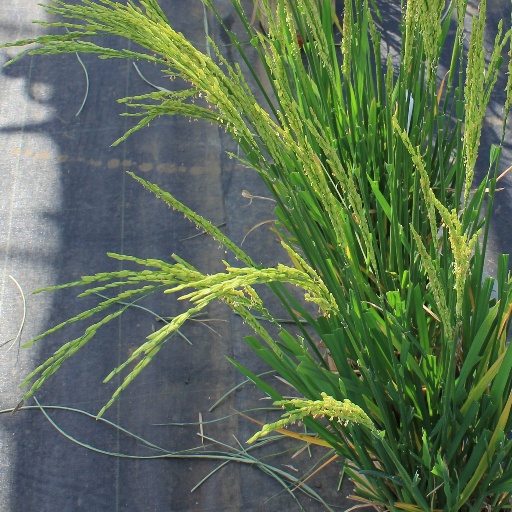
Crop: rice